Anders Been

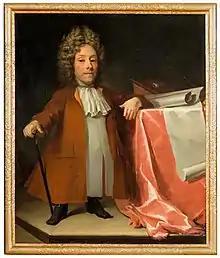
Portrait by David von Krafft

Anders Been later Andreas von Behn (1650–1730), was a Norwegian painter and court dwarf in service of the Swedish queen dowager Hedwig Eleonora of Holstein-Gottorp.